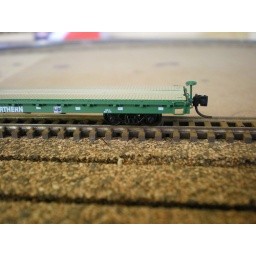
Note the trucks sitting snugly under the side sill.